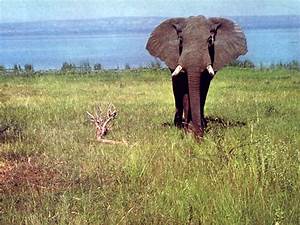
Label: elephant